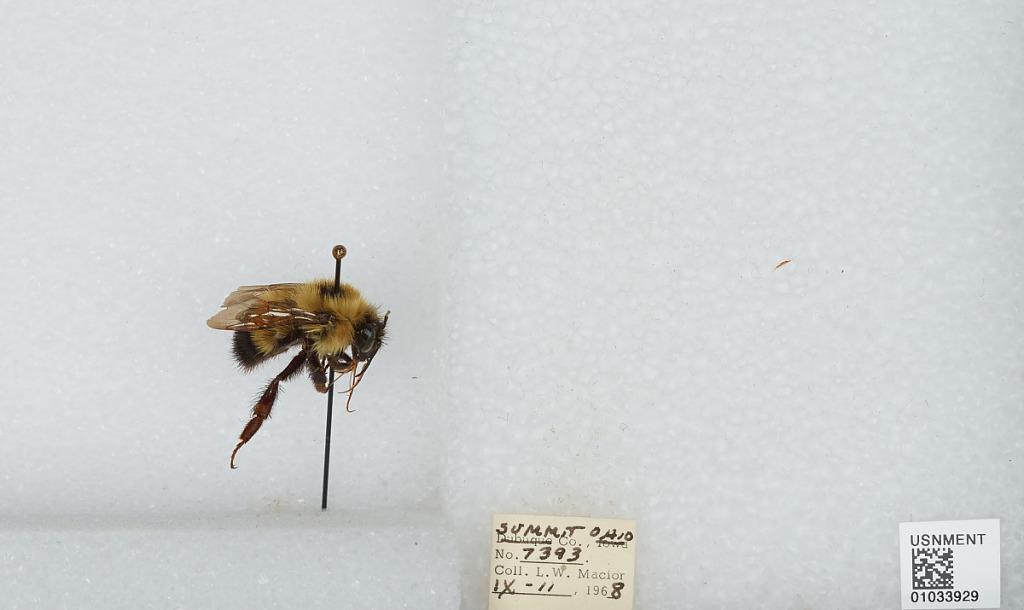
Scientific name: Bombus (Pyrobombus) vagans vagans Smith
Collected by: L. Macior
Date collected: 1968-9-11
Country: United States
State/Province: Ohio
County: Summit
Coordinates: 41.0917, -81.5594